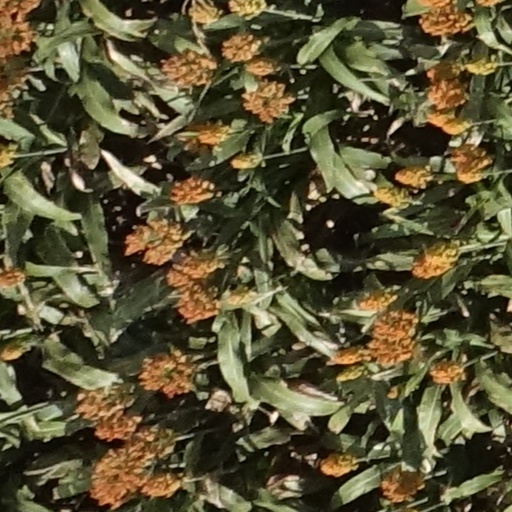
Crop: sorghum